2-8-2

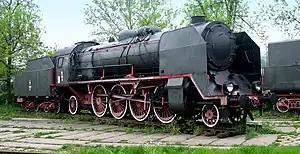
Preserved Pt31

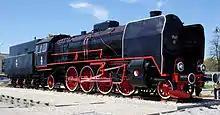
Preserved Pt47-13 at Skarżysko-Kamienna

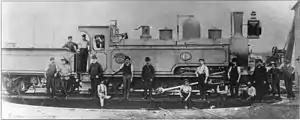
NGR "Havelock", c. 1888

Between 1932 and 1939, Polish industry supplied PKP with 98 Mikados of class Pt31 of own design (further 12 were built under German occupation). After World War II additional 180 of improved class Pt47 were built until 1951. Both classes were used to run heavy (600 ton) long-distance passenger trains on main lines. They were the most powerful passenger locomotives in Poland. Their wheel diameter was 1.85 m, power output 2000 hp and speed 110 km/h.